George McCartney (footballer)

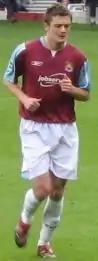
McCartney during his first spell at West Ham United.

On 8 August 2006, McCartney moved to West Ham United in a four-year deal, in exchange for Clive Clarke and an additional £600,000. He made his debut in the team's 2–1 defeat to Chesterfield in the League Cup on 24 October 2006. After initially spending most of his time as substitute, regular left back Paul Konchesky joined Fulham and as a result McCartney eventually became a first team regular under Alan Curbishley and his strong forward runs and crosses played a crucial role in West Ham's eventual escape from relegation.